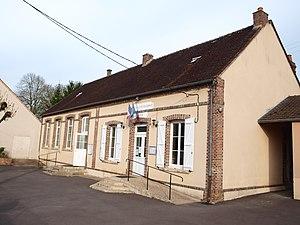
Mairie-école de Verlin (Yonne, France)